Av (month)

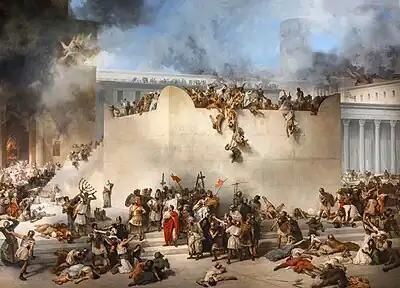
Francesco Hayez, "The Second Temple in flames", 1867. The 9th of Av, Tisha B'Av, is a fast commemorating what has been called the saddest day in Jewish history, which is when the Holy Temple was set aflame.

Av (also Menachem Av) is the eleventh month of the civil year and the fifth month of the ecclesiastical year on the Hebrew calendar. It is a month of 30 days, and usually occurs in July–August on the Gregorian calendar.